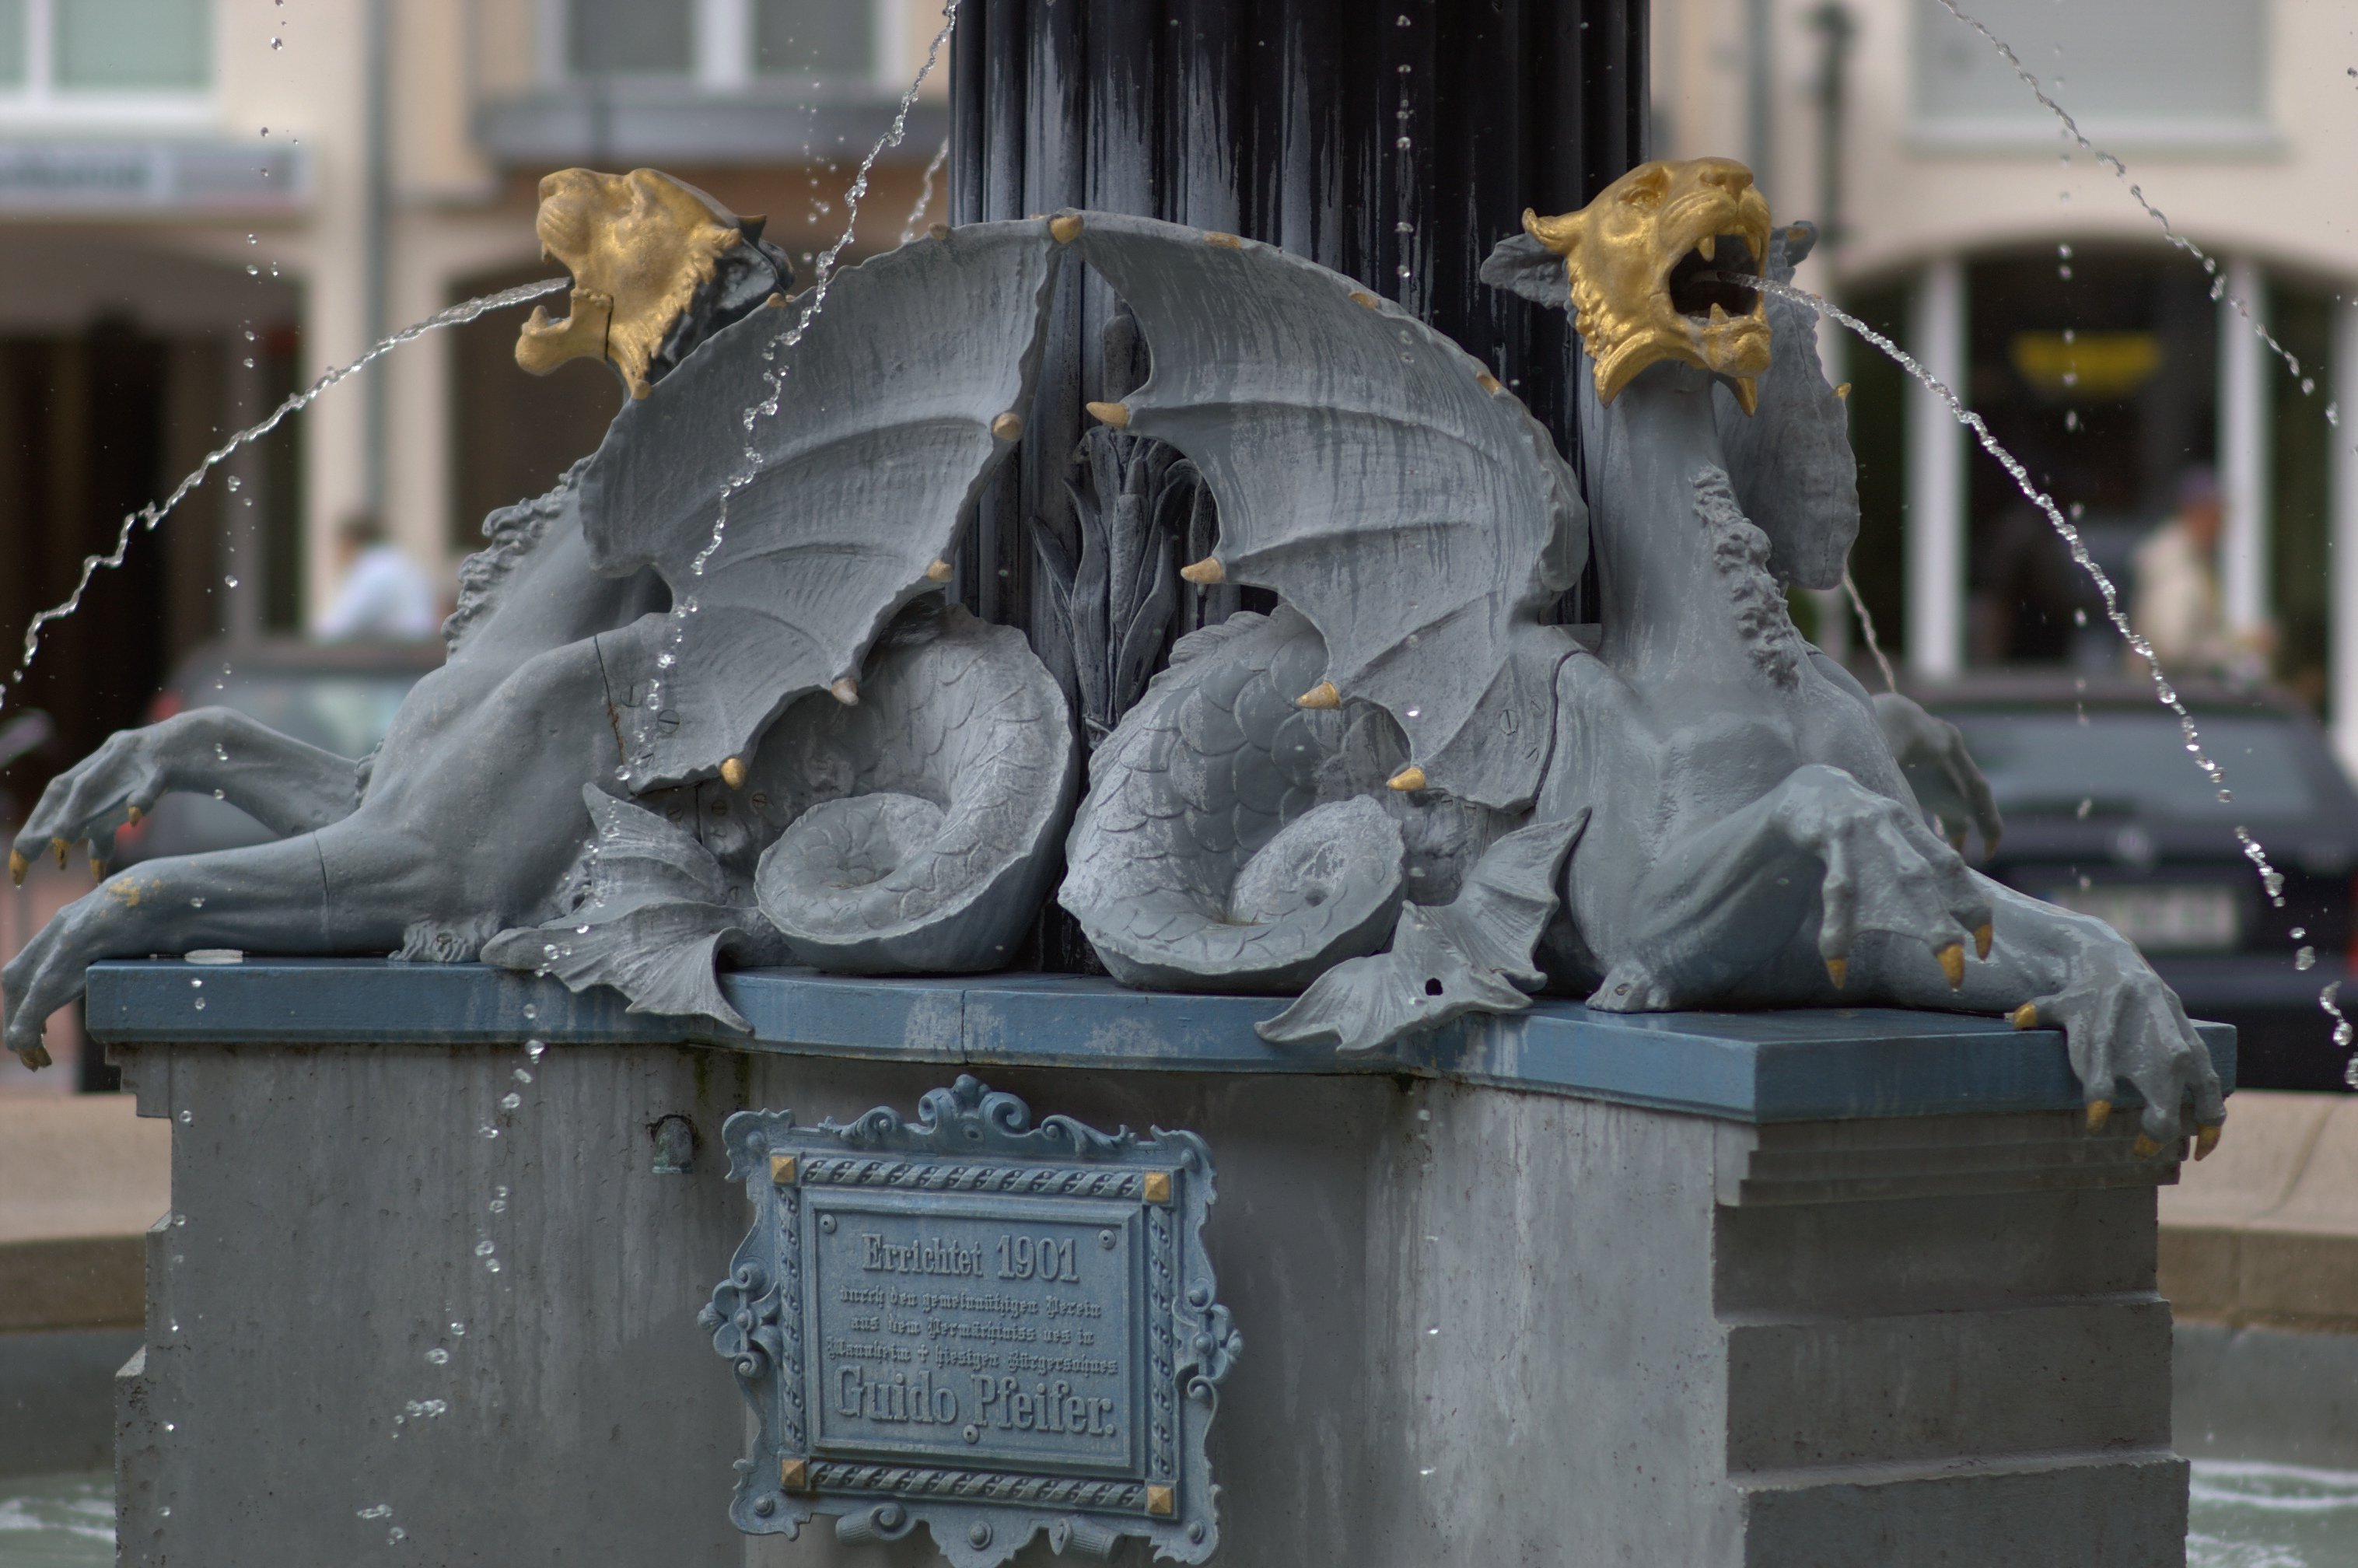
monument, statue, sculpture, art, rawtherapee, germany, deutschland, walimex, pentax, badenwrttemberg, 85mm, tourist attraction, 2010, lenstagged, steffenzahn, k100d, justpentax, iamflickr, 85mmf14, walimex85mm, walimexpro8514if, rastatt